Violence against women in Mexico

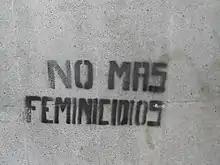
"No More Femicide" graffiti art

On March 8, 2020, on International Women's Day, women took to the streets and demanded that the government be held accountable for their inability to acknowledge gender violence as an issue. They demanded that murderers be held accountable for their crimes, and that awareness be brought to the sexual and physical harassment experienced by women on the daily. On the day of the protest, an estimated 80,000 people took part in Mexico City. The following day, "Brujas del Mar", a group of women from Veracruz led the charge of another protest. On March 9, the protest was dubbed "Un Día Sin Mujeres" (A Day Without Women). The aim of this subsequent protest was to simulate a world in which women did not exist. The protest encouraged women to stay home and withdraw from activities that they would normally be involved in. Women stayed home from work, school, social media and refrained from making online purchases.